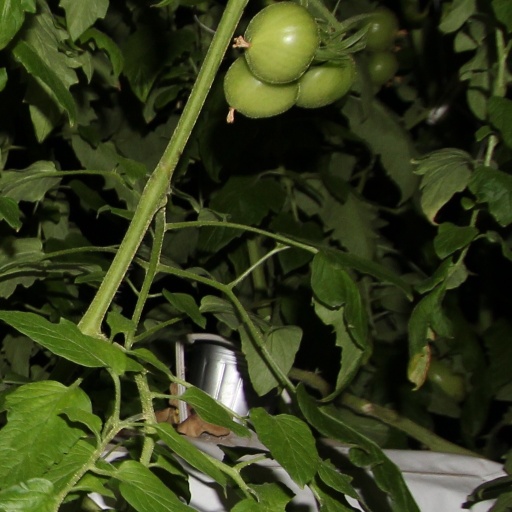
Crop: tomato